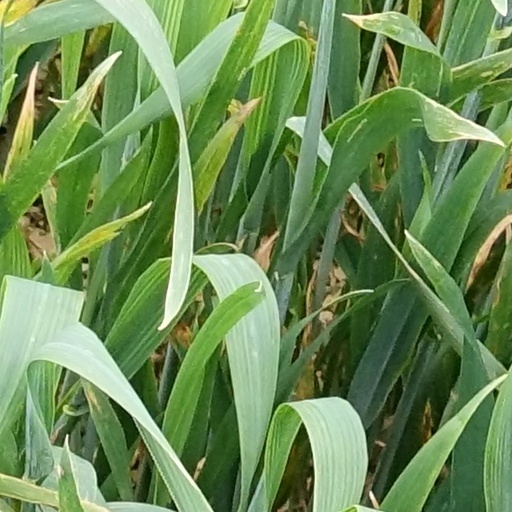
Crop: wheat